Brain, Côte-d'Or

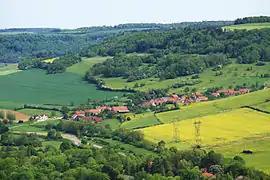
A general view of Brain

Brain is a commune in the Côte-d'Or department in eastern France.